Belmont Shore, Long Beach, California

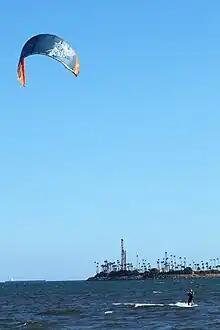
A kitesurfer off of Belmont Shore in 2009.

Livingston Drive and 2nd Street form the heart of Belmont Shore, from approximately Bluff Park on the west to Alamitos Bay and Naples Island on the east. The eastern border of Alamitos Bay Beach is an inland beach that faces Naples Island across a channel. 2nd Street and the fifteen intersecting side streets make up the business district of Belmont Shore. The neighborhood features Spanish-style homes from the 1920s and 1930s, older houses remodeled and expanded into contemporary styles, numerous large contemporary houses, and sections of multifamily apartment buildings.